Cain and Abel (comics)

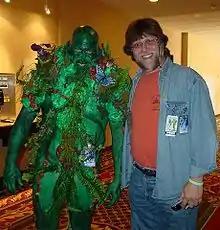
Cain's appearance was based on that of then-young comics writer Len Wein (right), shown with his creation Swamp Thing.

In 1968, Cain was created to "host" the EC-style horror comic anthologies "The House of Mystery" (which had begun publishing in 1950). Cain, "the Able Care-Taker", created by Bob Haney, Jack Sparling and Joe Orlando, first appeared in "The House of Mystery" #175 (July–August 1968), modeled on writer Len Wein, who was new to the field. (A photograph of Wein as Cain can be found in "Elvira's House of Mystery" #4 (June 1986).)